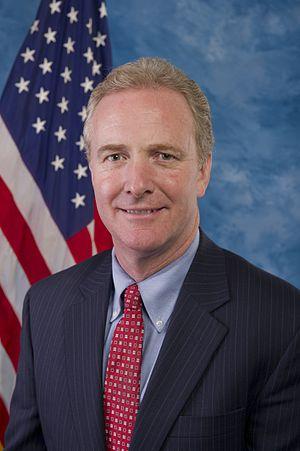
Le Maryland /ma.ʁi.lɑ̃d/ est un État du Nord-Est des États-Unis. Sa capitale est Annapolis, et sa plus grande ville est Baltimore. Avec une superficie de 32 160 km² uniquement et une population de 5 773 552 habitants, il est l'un des plus petits États du pays mais aussi l'un des plus densément peuplés.
Depuis l'indépendance des États-Unis, l'État du Maryland élit deux sénateurs, membres du Sénat fédéral.